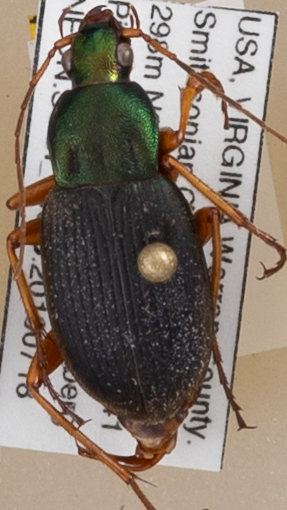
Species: Chlaenius aestivus
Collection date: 2019-07-18
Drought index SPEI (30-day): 0.376
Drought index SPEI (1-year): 2.09
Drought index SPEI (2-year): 2.09